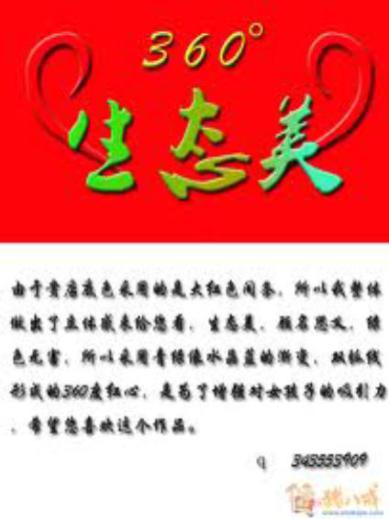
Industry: Necessities